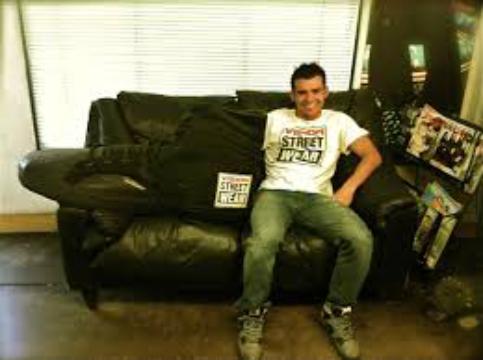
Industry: Clothes